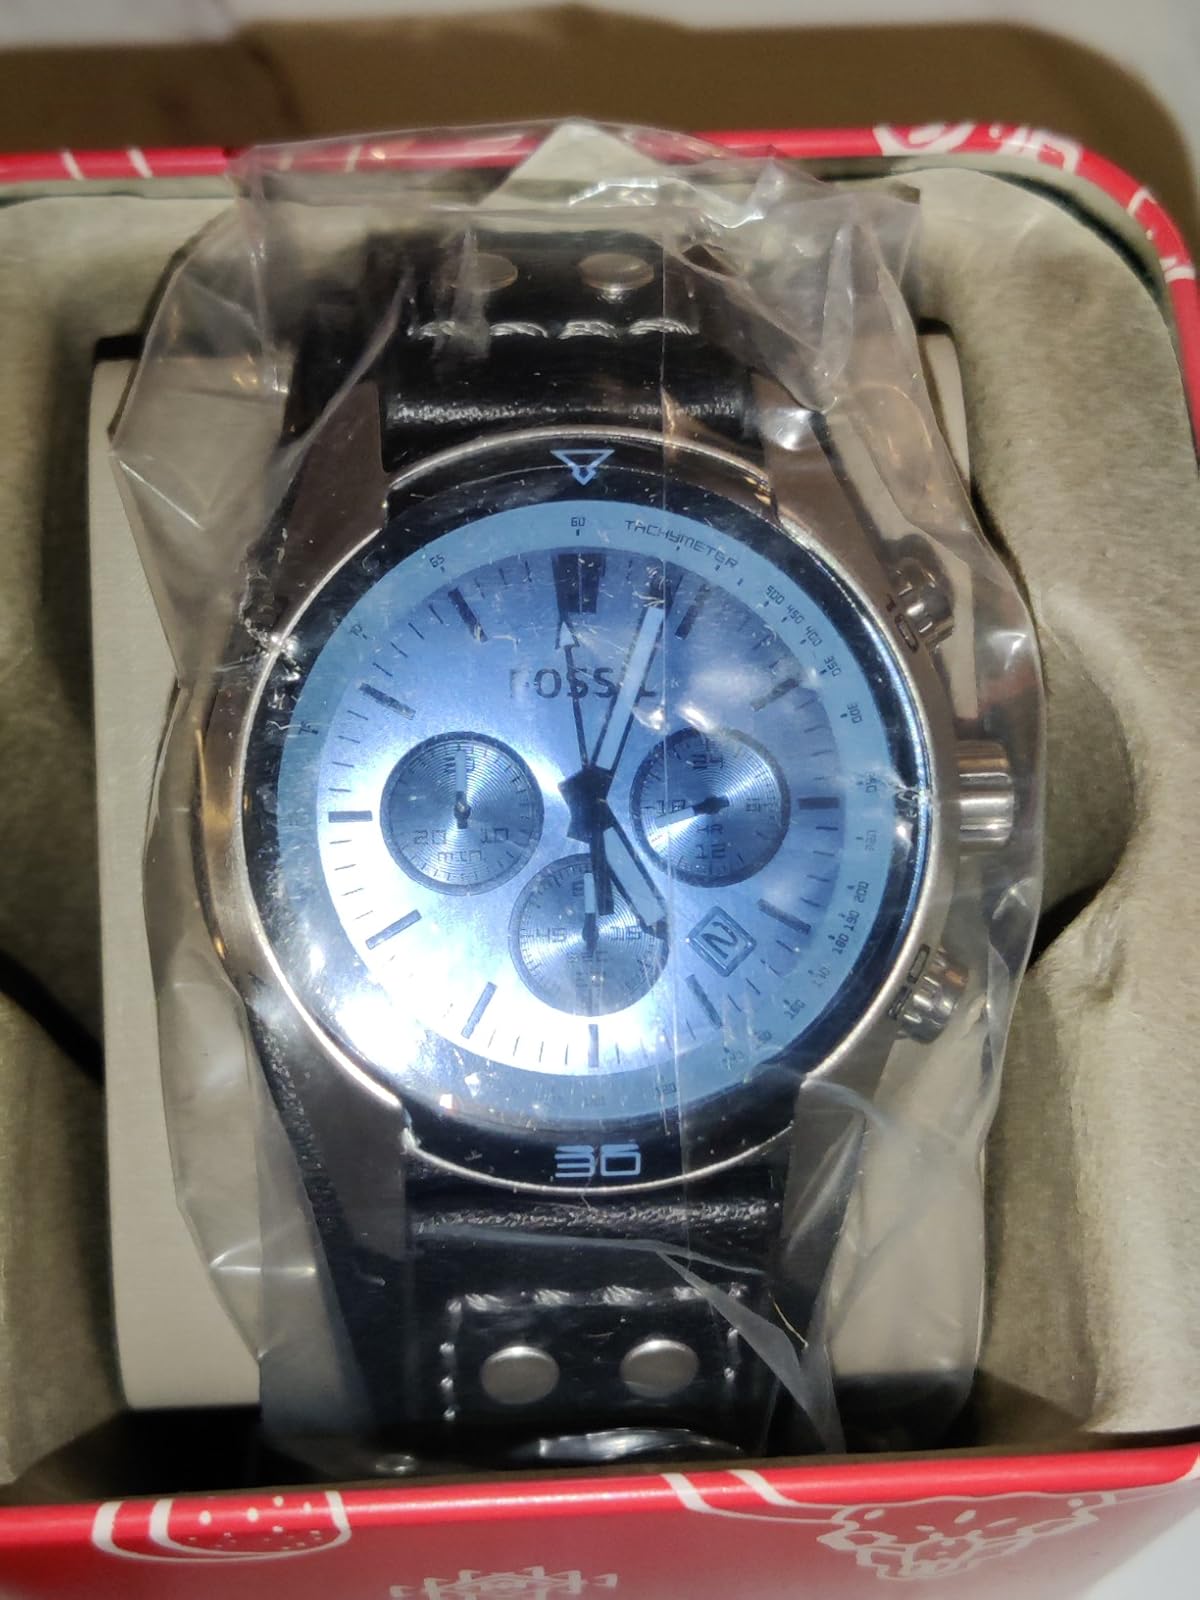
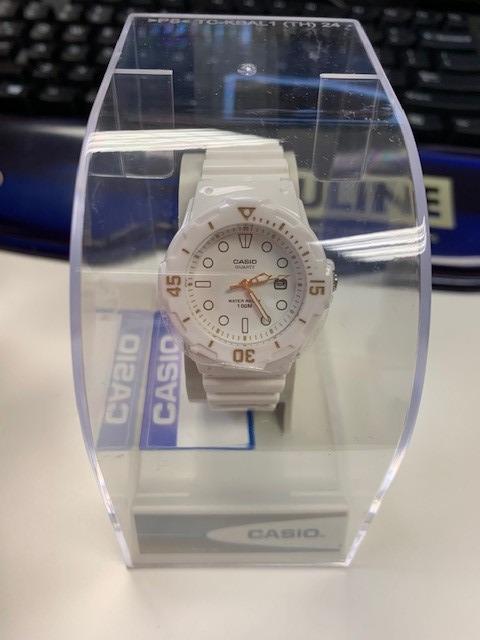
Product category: accessories_watch
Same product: no